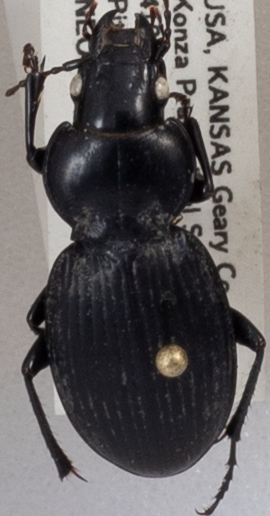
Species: Cyclotrachelus sodalis colossus
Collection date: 2019-05-22
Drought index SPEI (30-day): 2.09
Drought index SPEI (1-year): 1.45
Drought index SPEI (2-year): -0.062